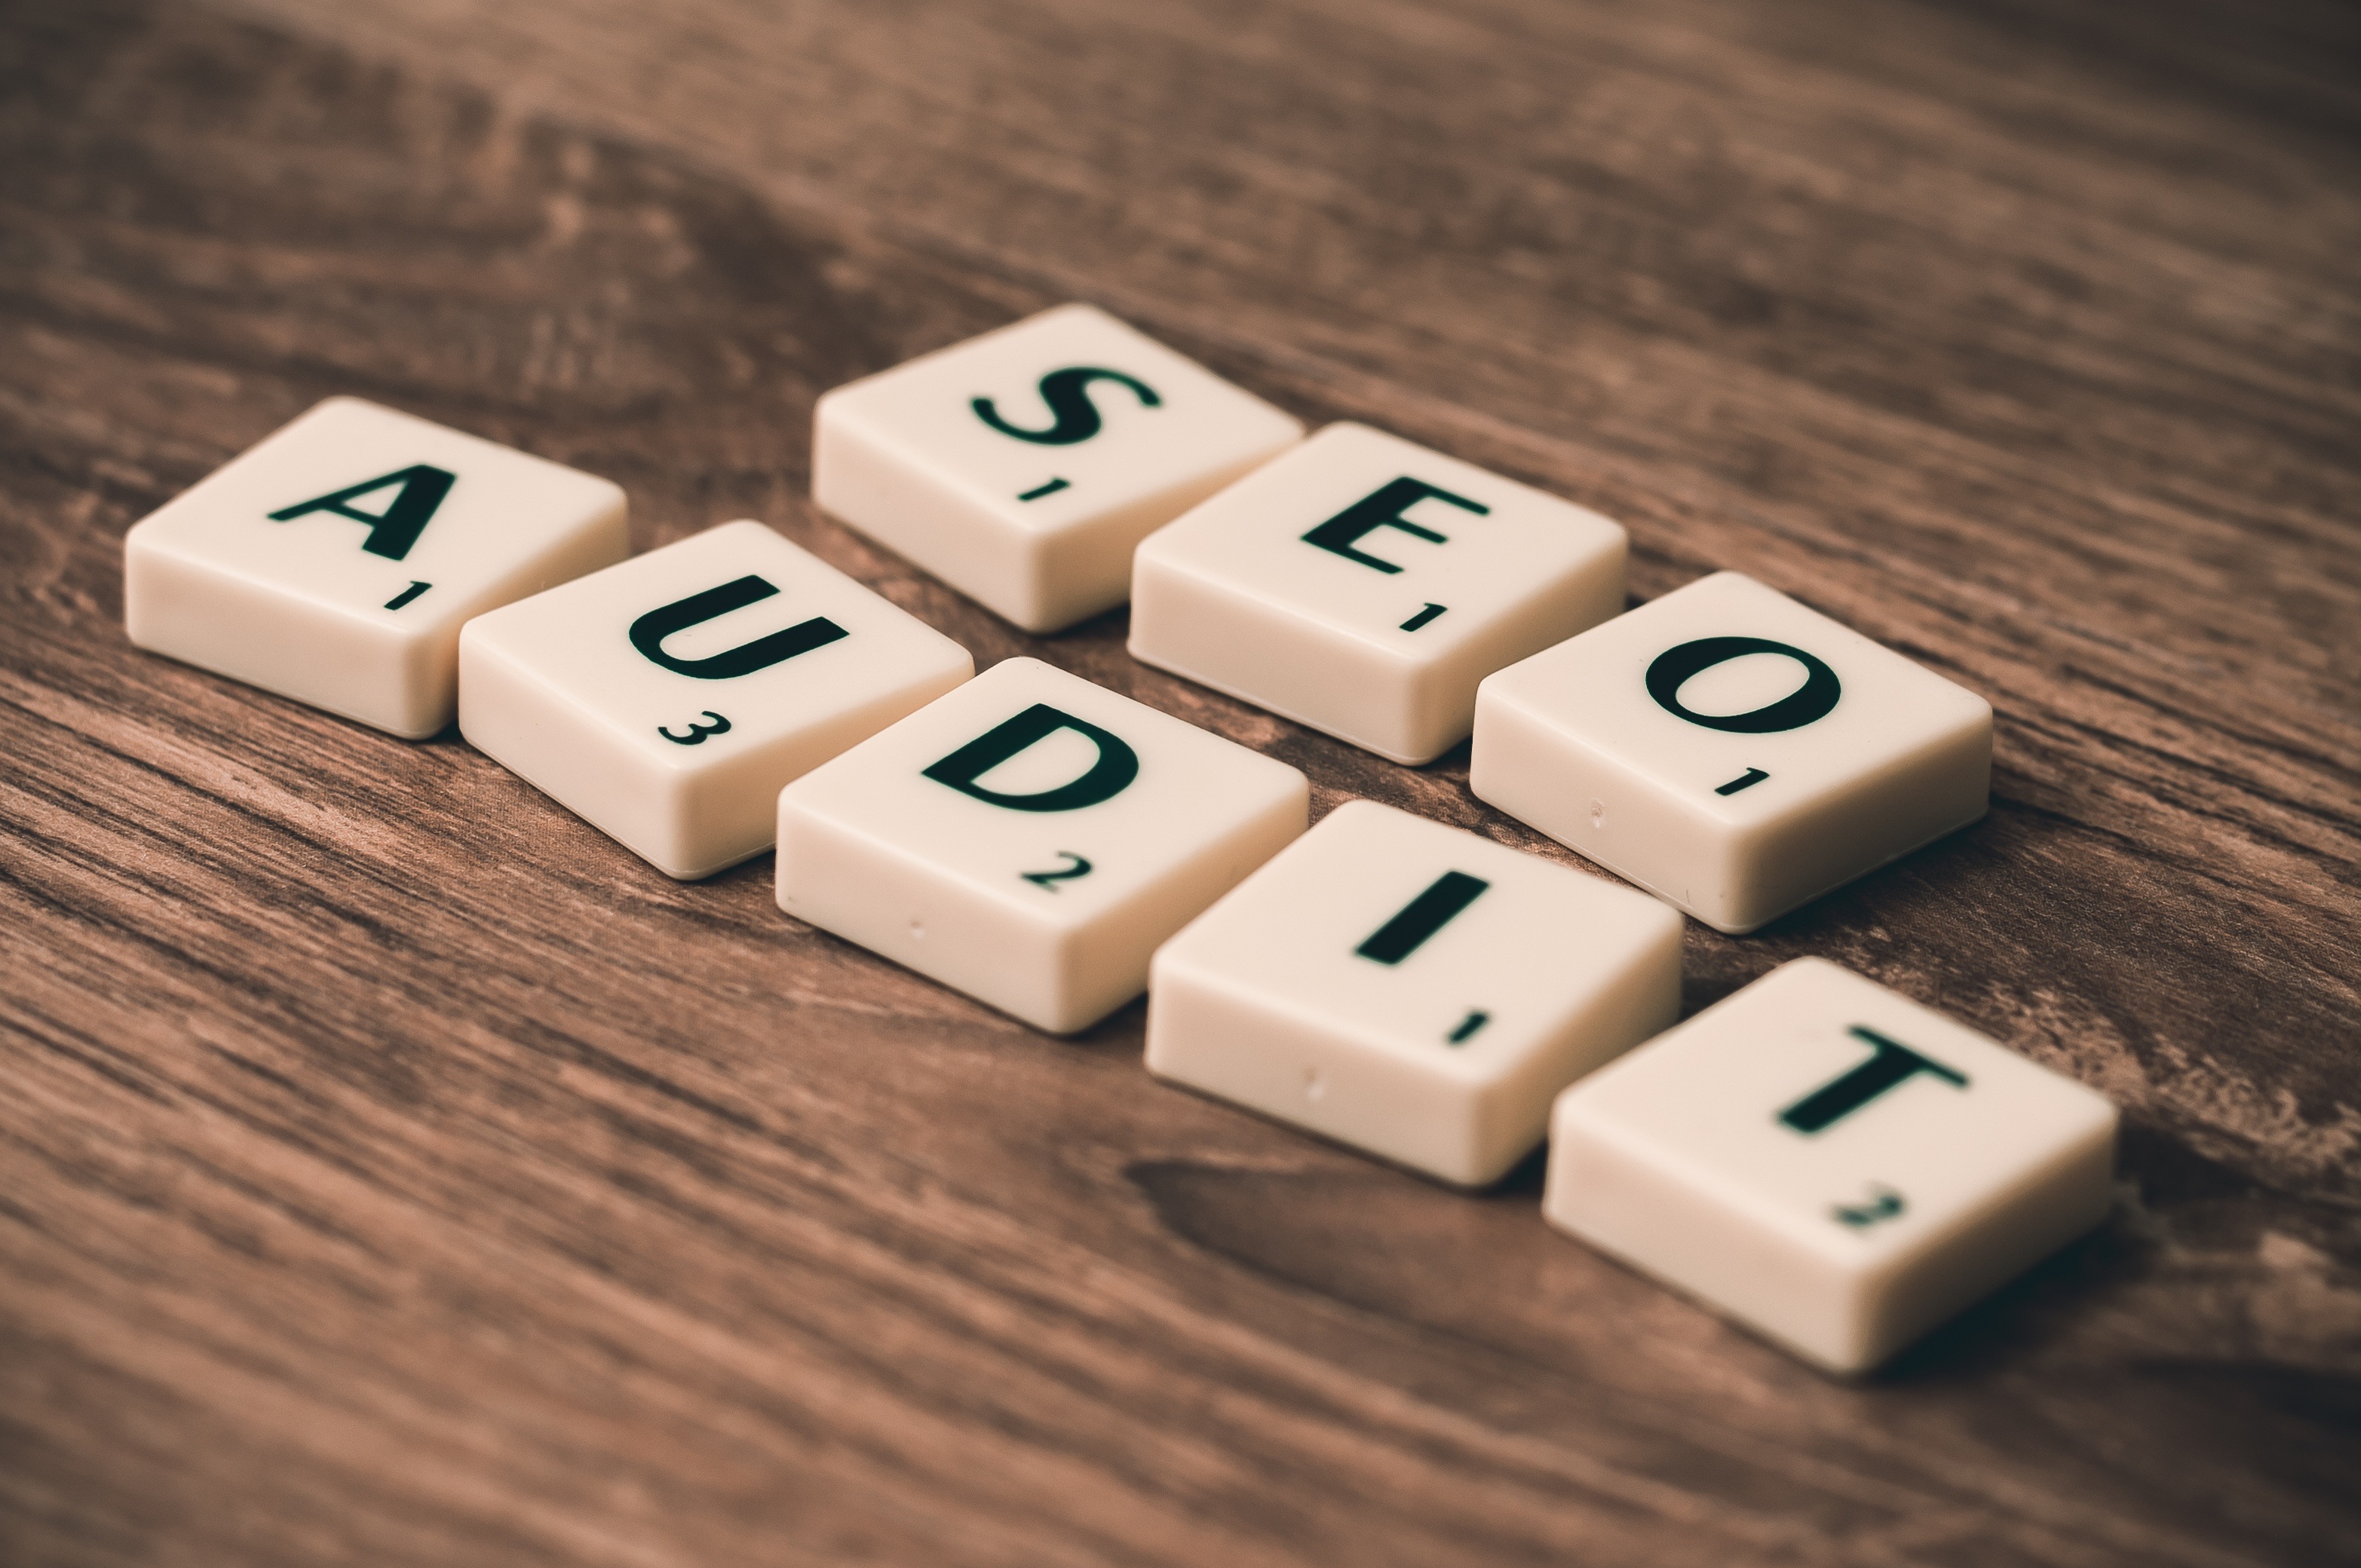
computer, hand, white, traffic, number, advertising, social, web, internet, symbol, communication, business, toy, page, board game, website, research, close up, font, text, google, strategy, engine, media, icon, information, site, games, network, service, search, content, marketing, online, analysis, www, computer keyboard, seo, sem, optimization, keyword, indoor games and sports, tabletop game